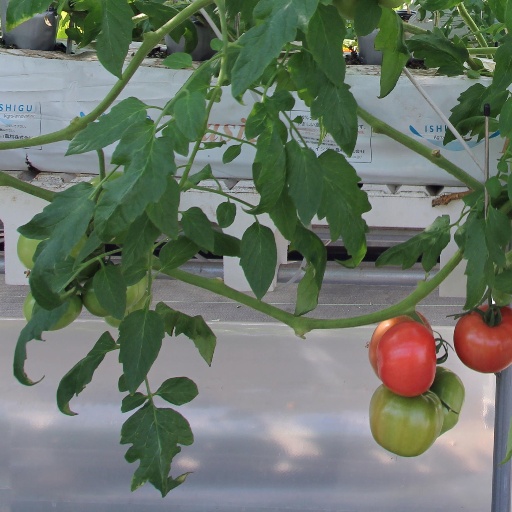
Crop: tomato